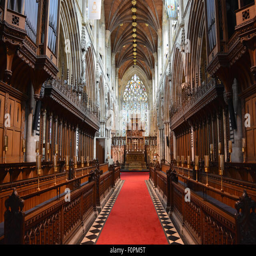
founded now a parish church .